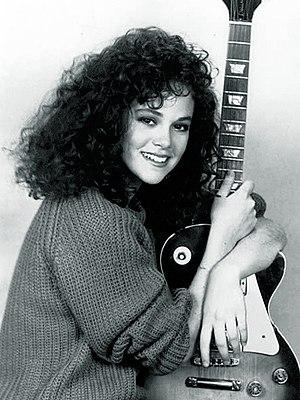
Rebecca Lucile Schaeffer est une actrice américaine née le 6 novembre 1967 à Eugene et décédée le 18 juillet 1989 à Los Angeles en.